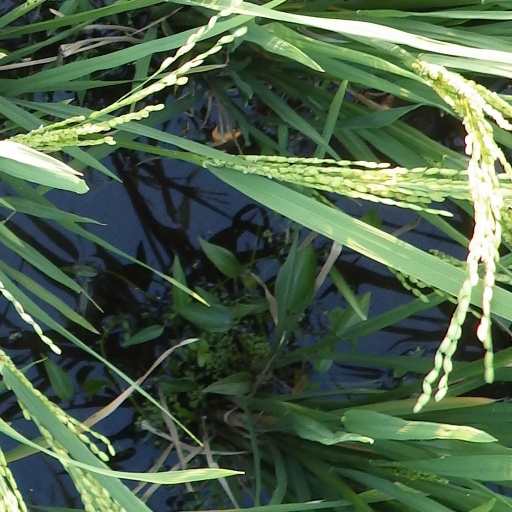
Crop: rice